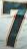
Number: 7